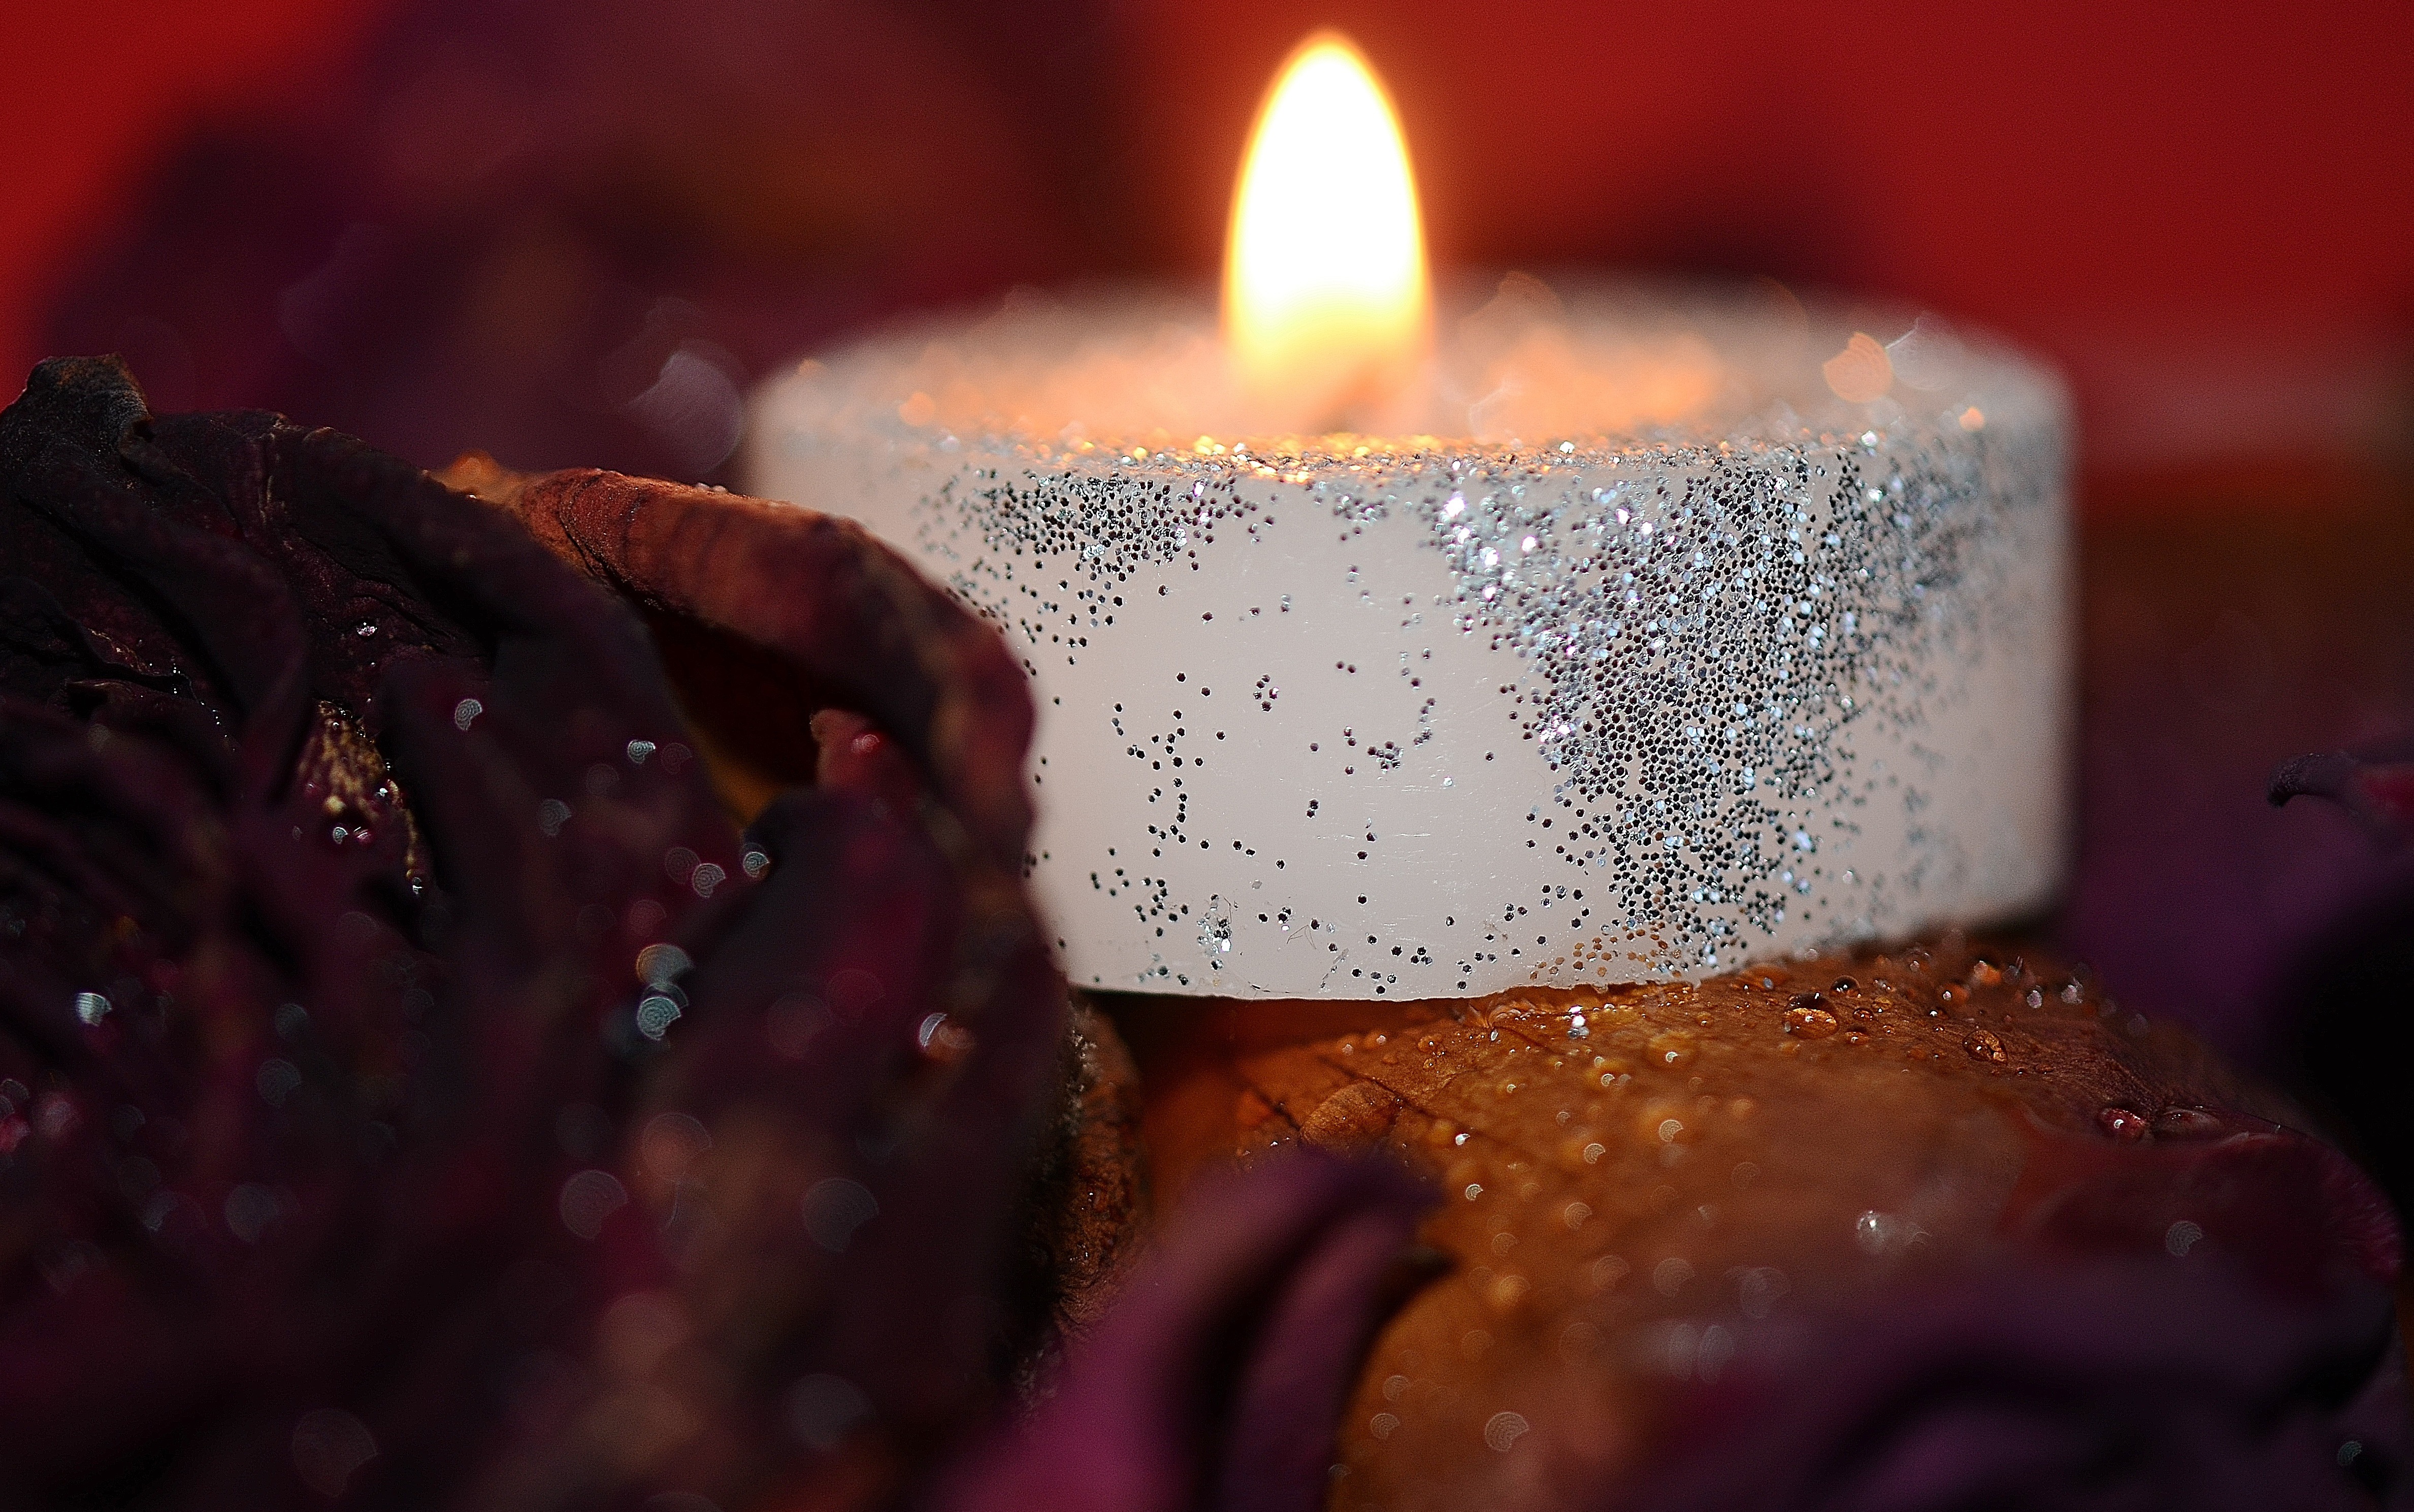
flower, petal, rose, decoration, red, color, romantic, candle, lighting, close up, roses, soft, wax, macro photography